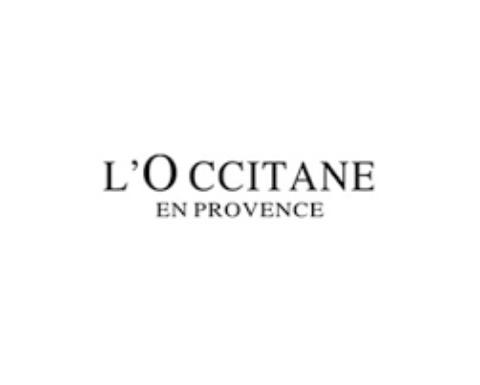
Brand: L'OCCITANE
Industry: Necessities